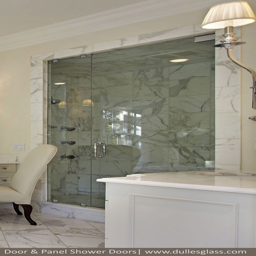
this is the vision of luxury ... a premium glass shower enclosure from industry !